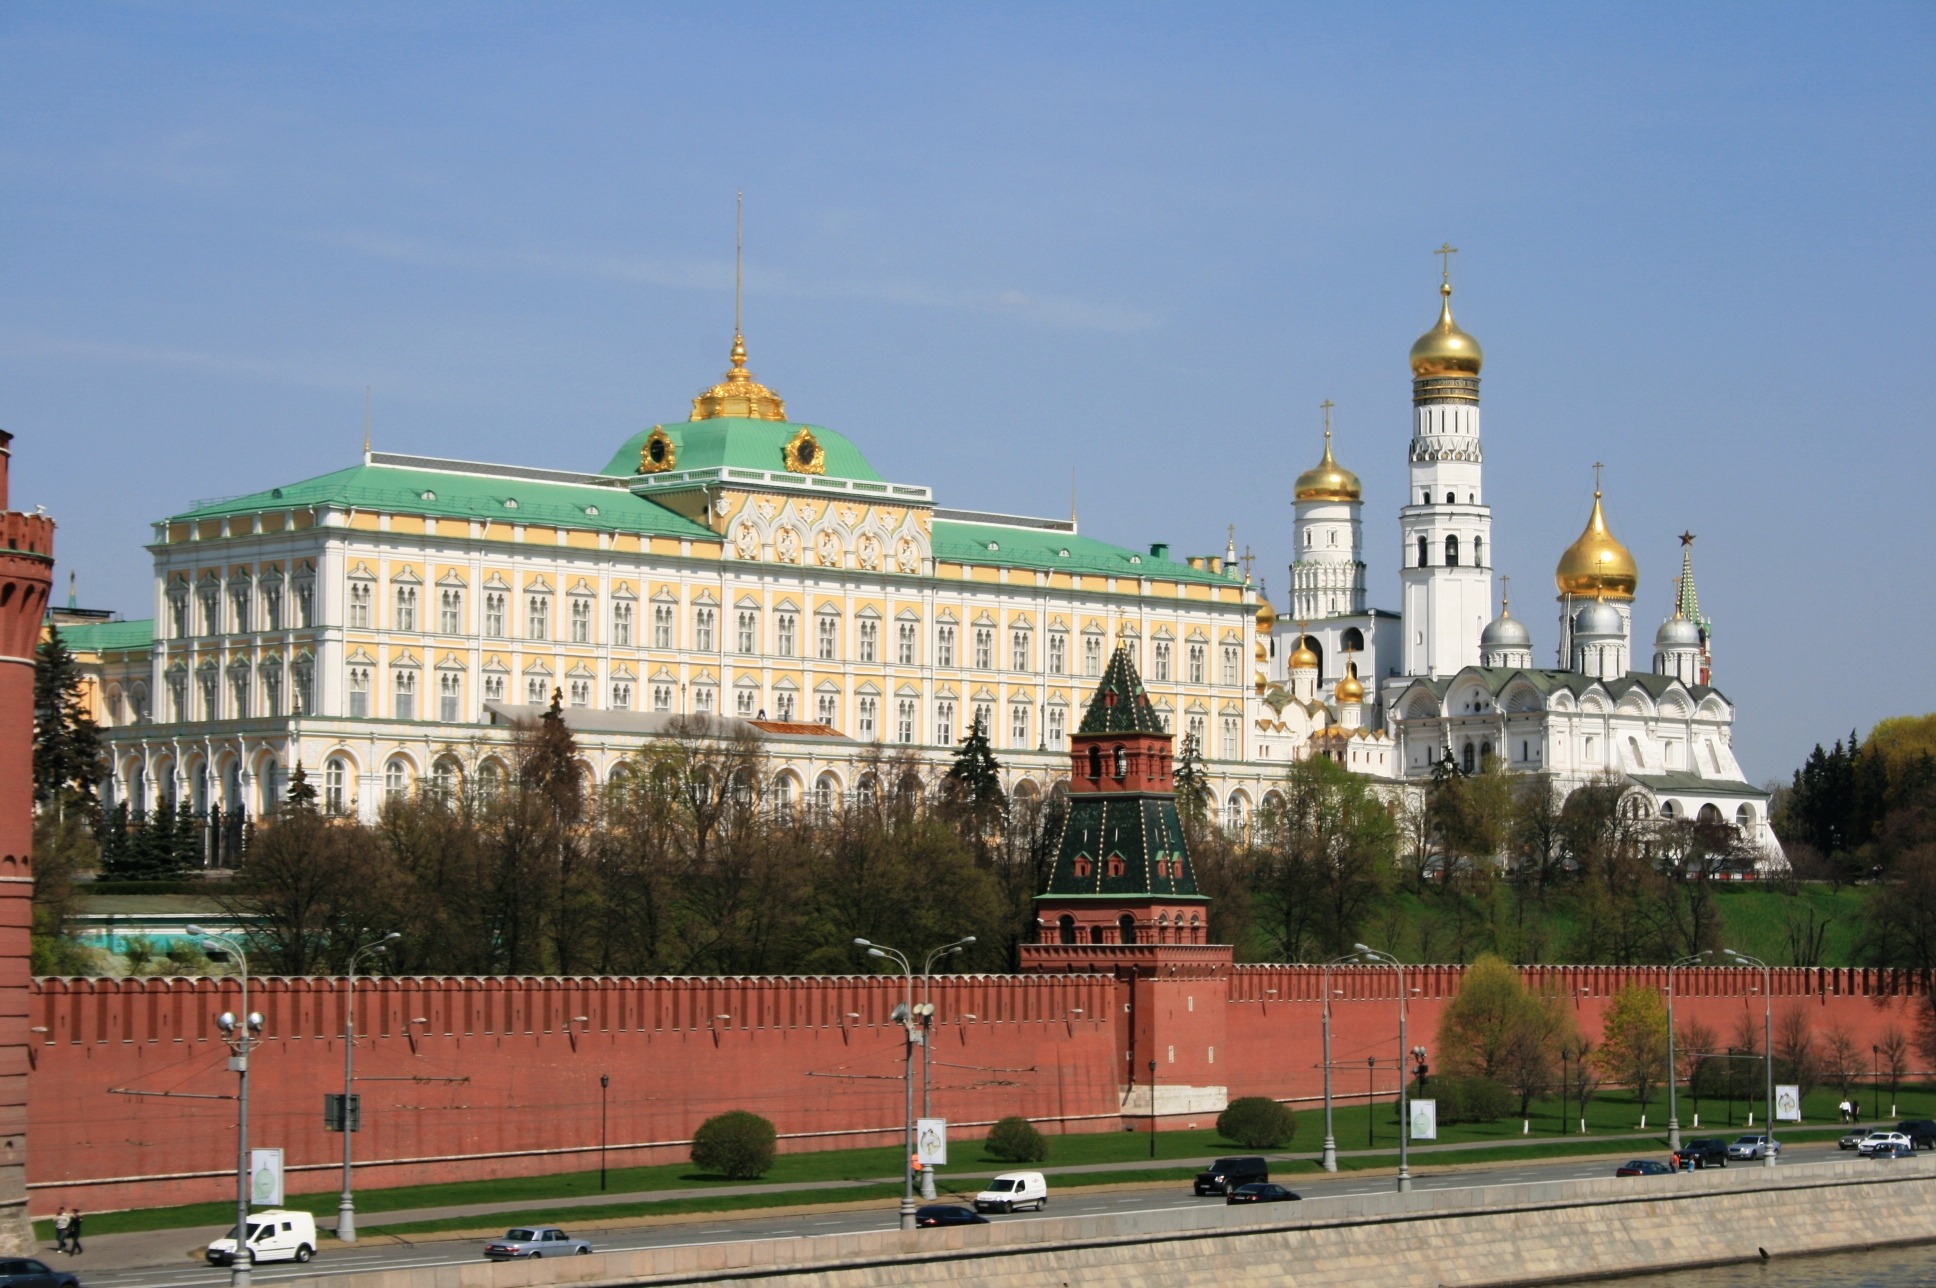
sky, road, white, town, building, chateau, palace, plaza, landmark, place of worship, trees, arches, pillars, wide, town square, large, historic site, kremlin wall, great kremlin palace, cathedrals with domes